Lisa Middelhauve

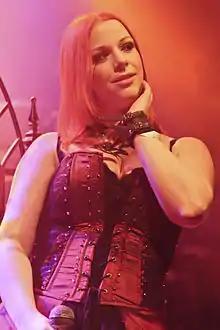
Lisa Middelhauve in concert in Salzburg, 2011

Elisabeth Rodermund, known as Lisa Middelhauve (born Elisabeth Schaphaus on 28 November 1980) is a German musician, better known as the former lead vocalist and pianist (on the earliest works) of German symphonic metal band Xandria from early 2000, until April 2008, but returned as their singer in 2010, only to finish the remaining live shows due to their second lead vocalist, Kerstin Bischof's departure.